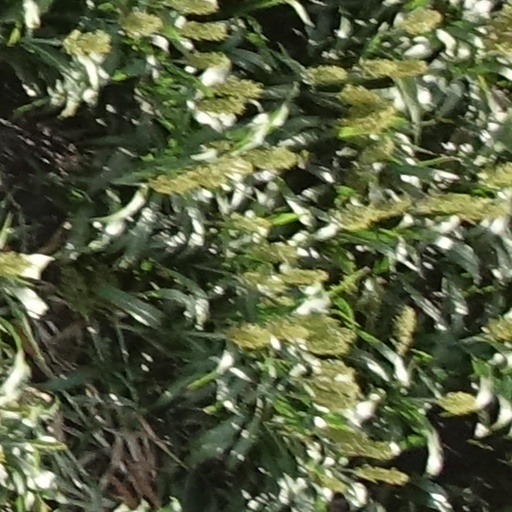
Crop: sorghum